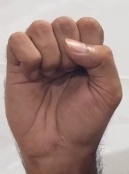
ASL sign: S